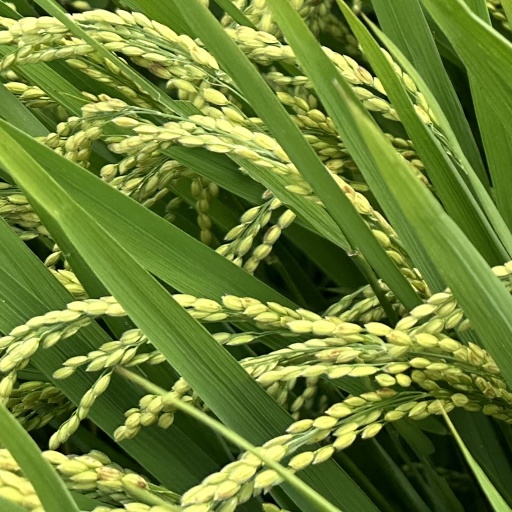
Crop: rice